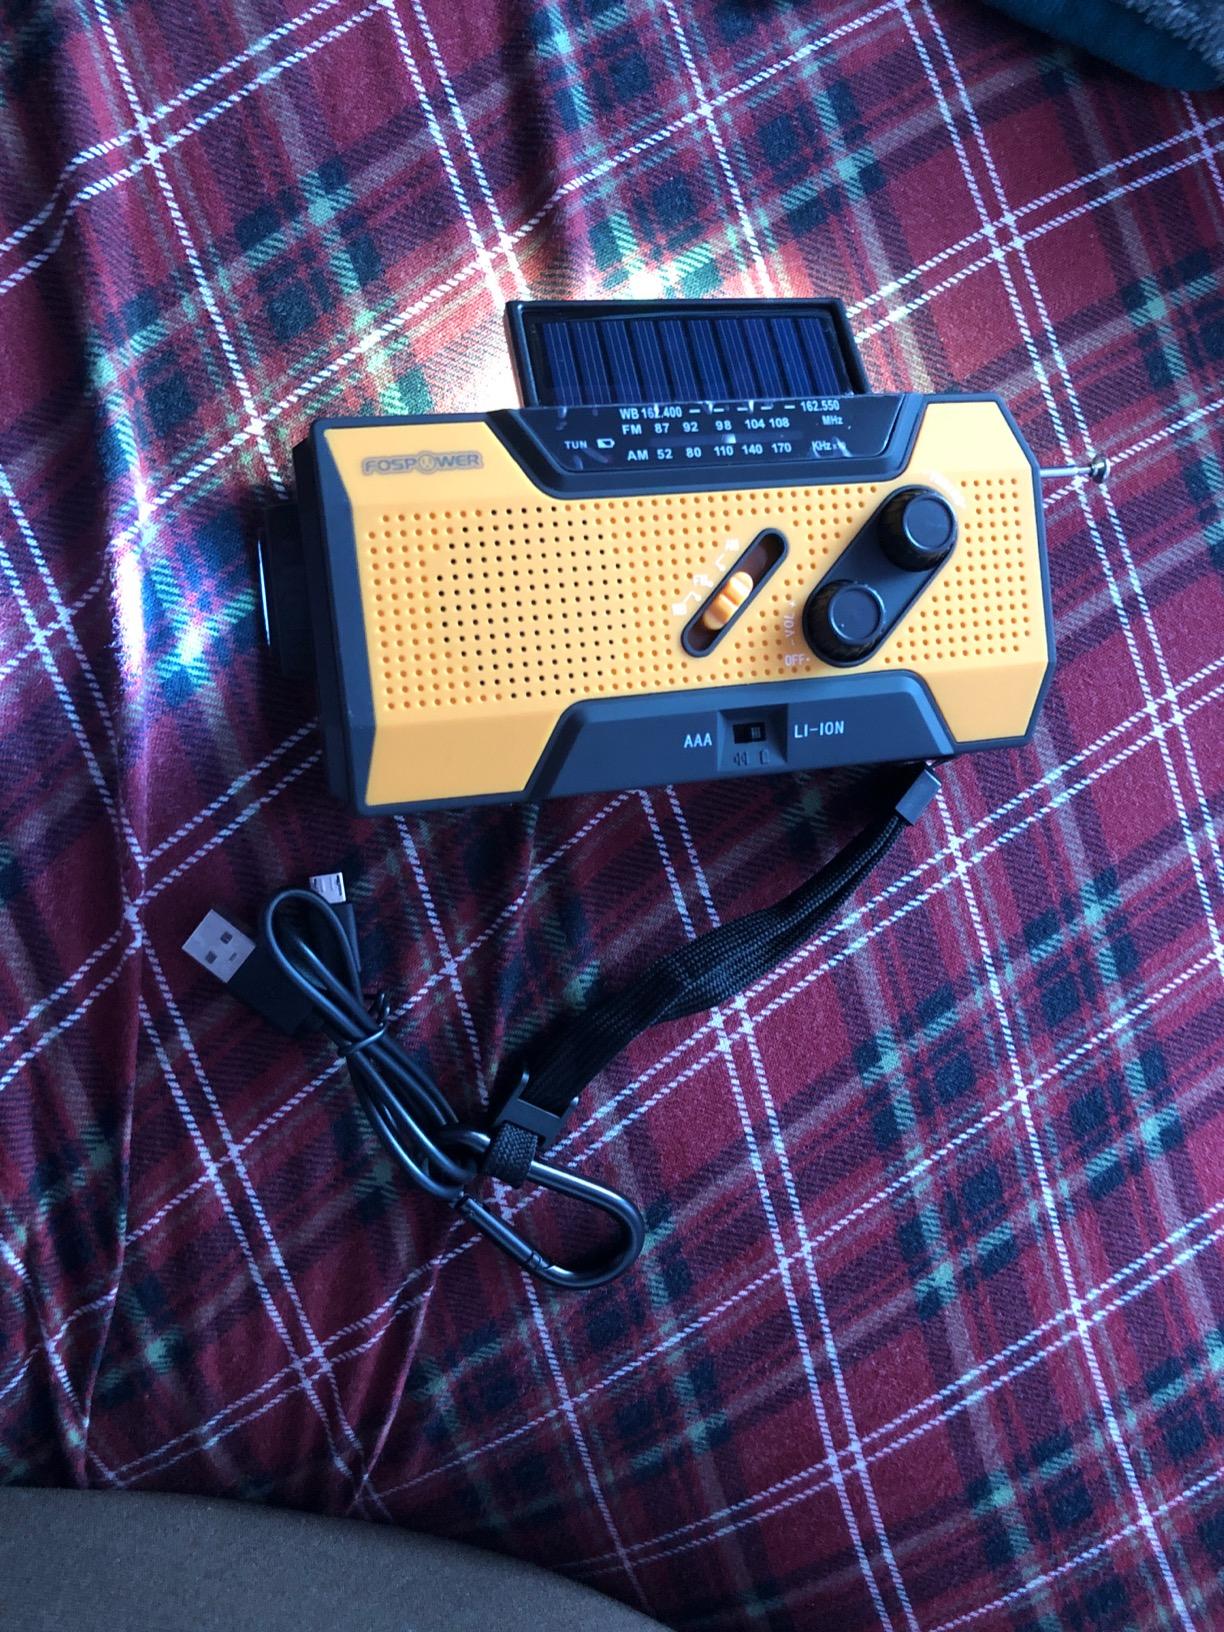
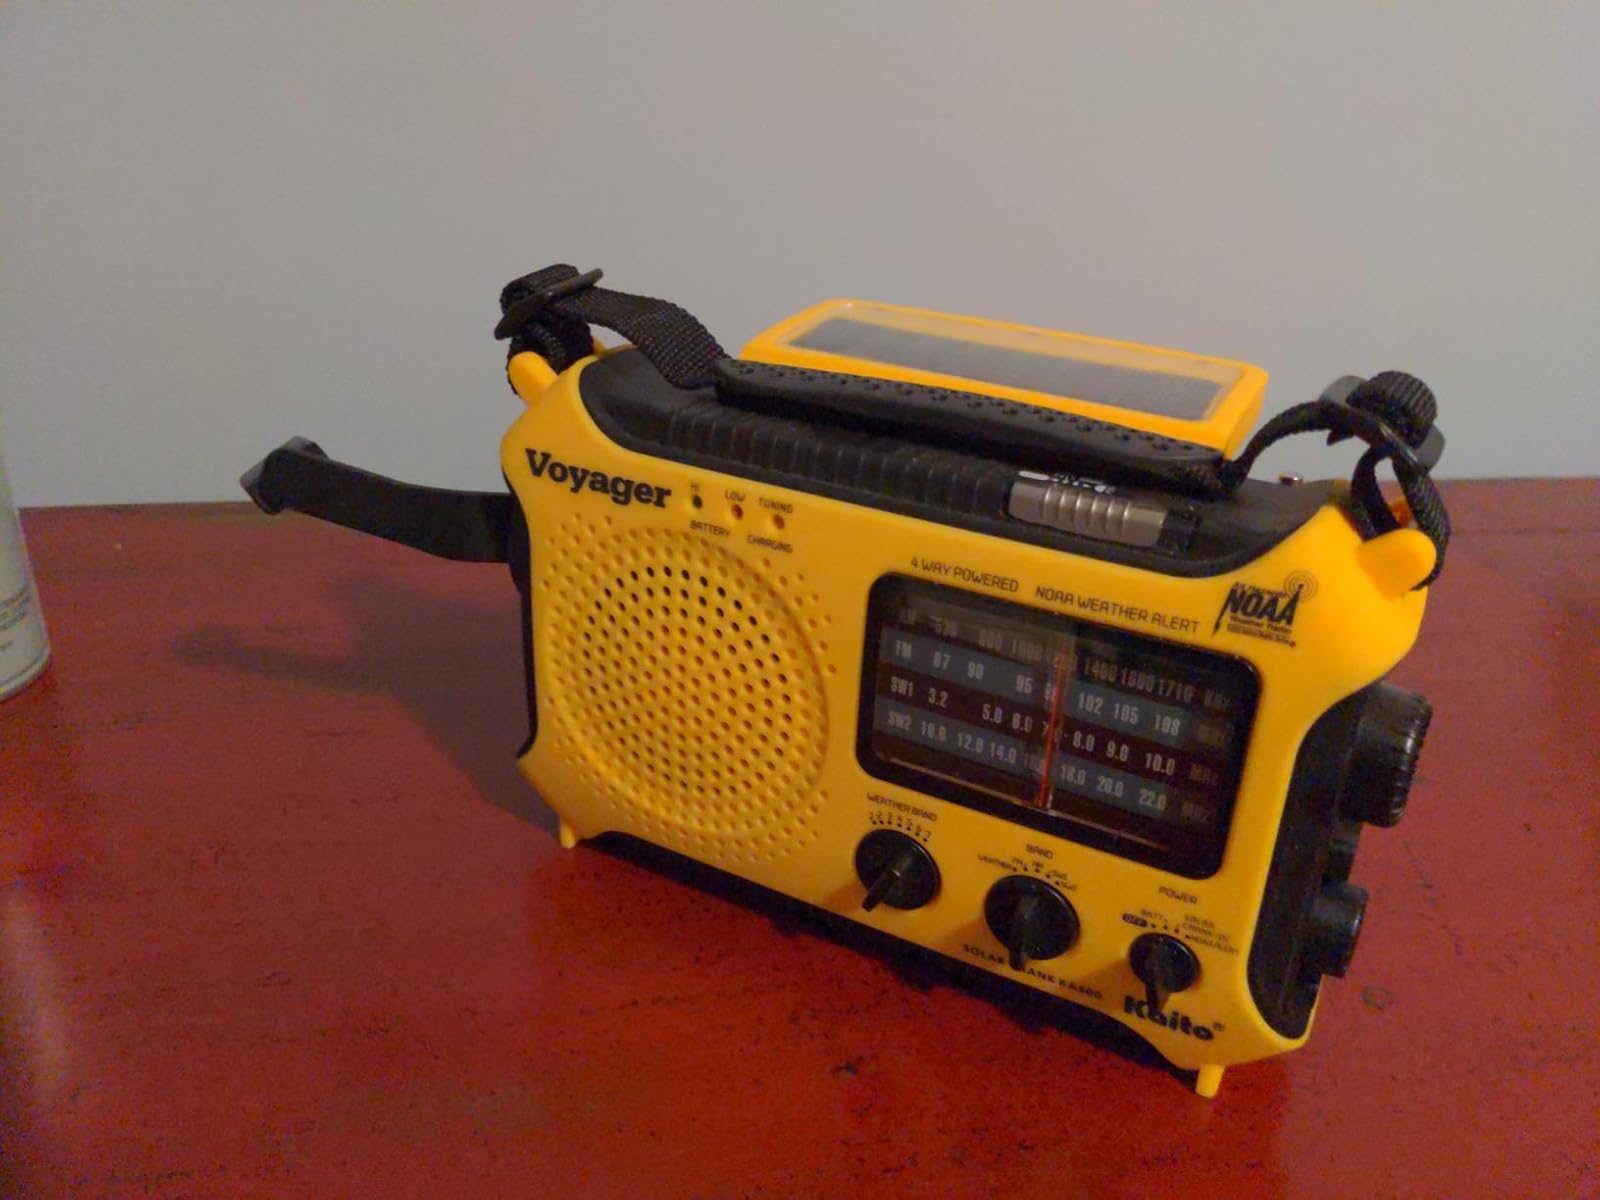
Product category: radio
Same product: no